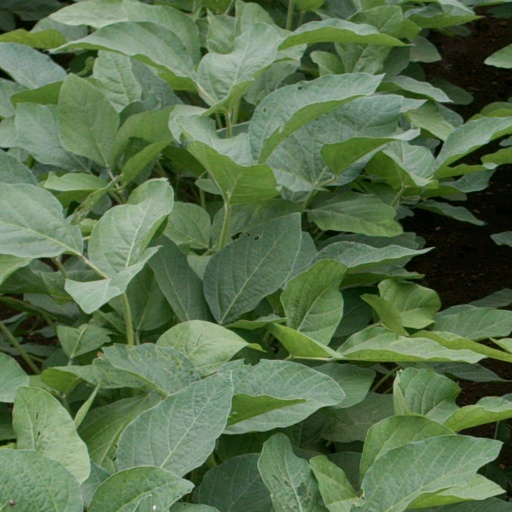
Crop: soybean